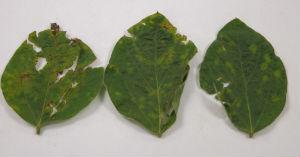
Plant: Soybean
Disease: soybean bacterial blight